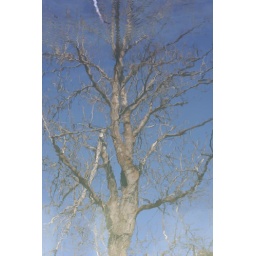
This is acctually a reflection of a tree near a river that is right by my house.